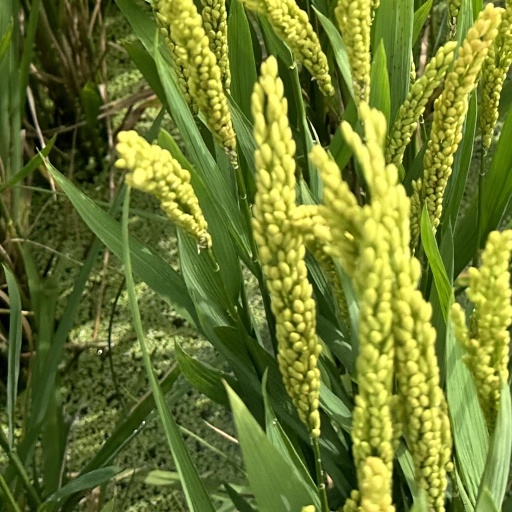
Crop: rice